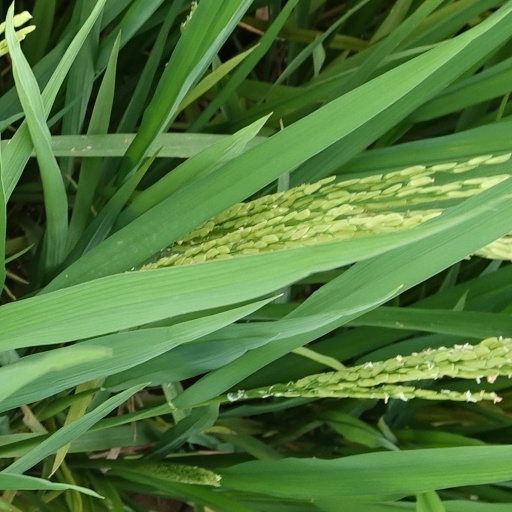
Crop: rice